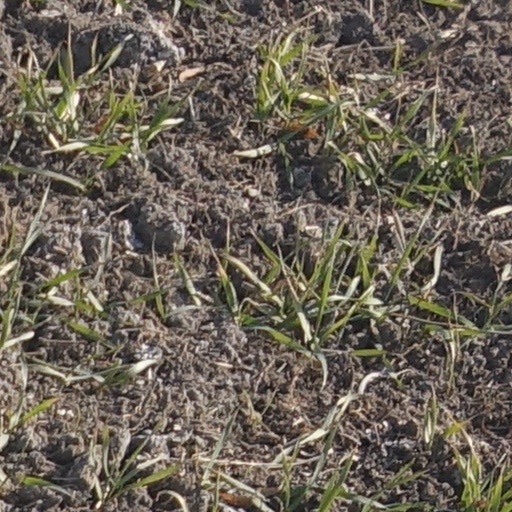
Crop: wheat